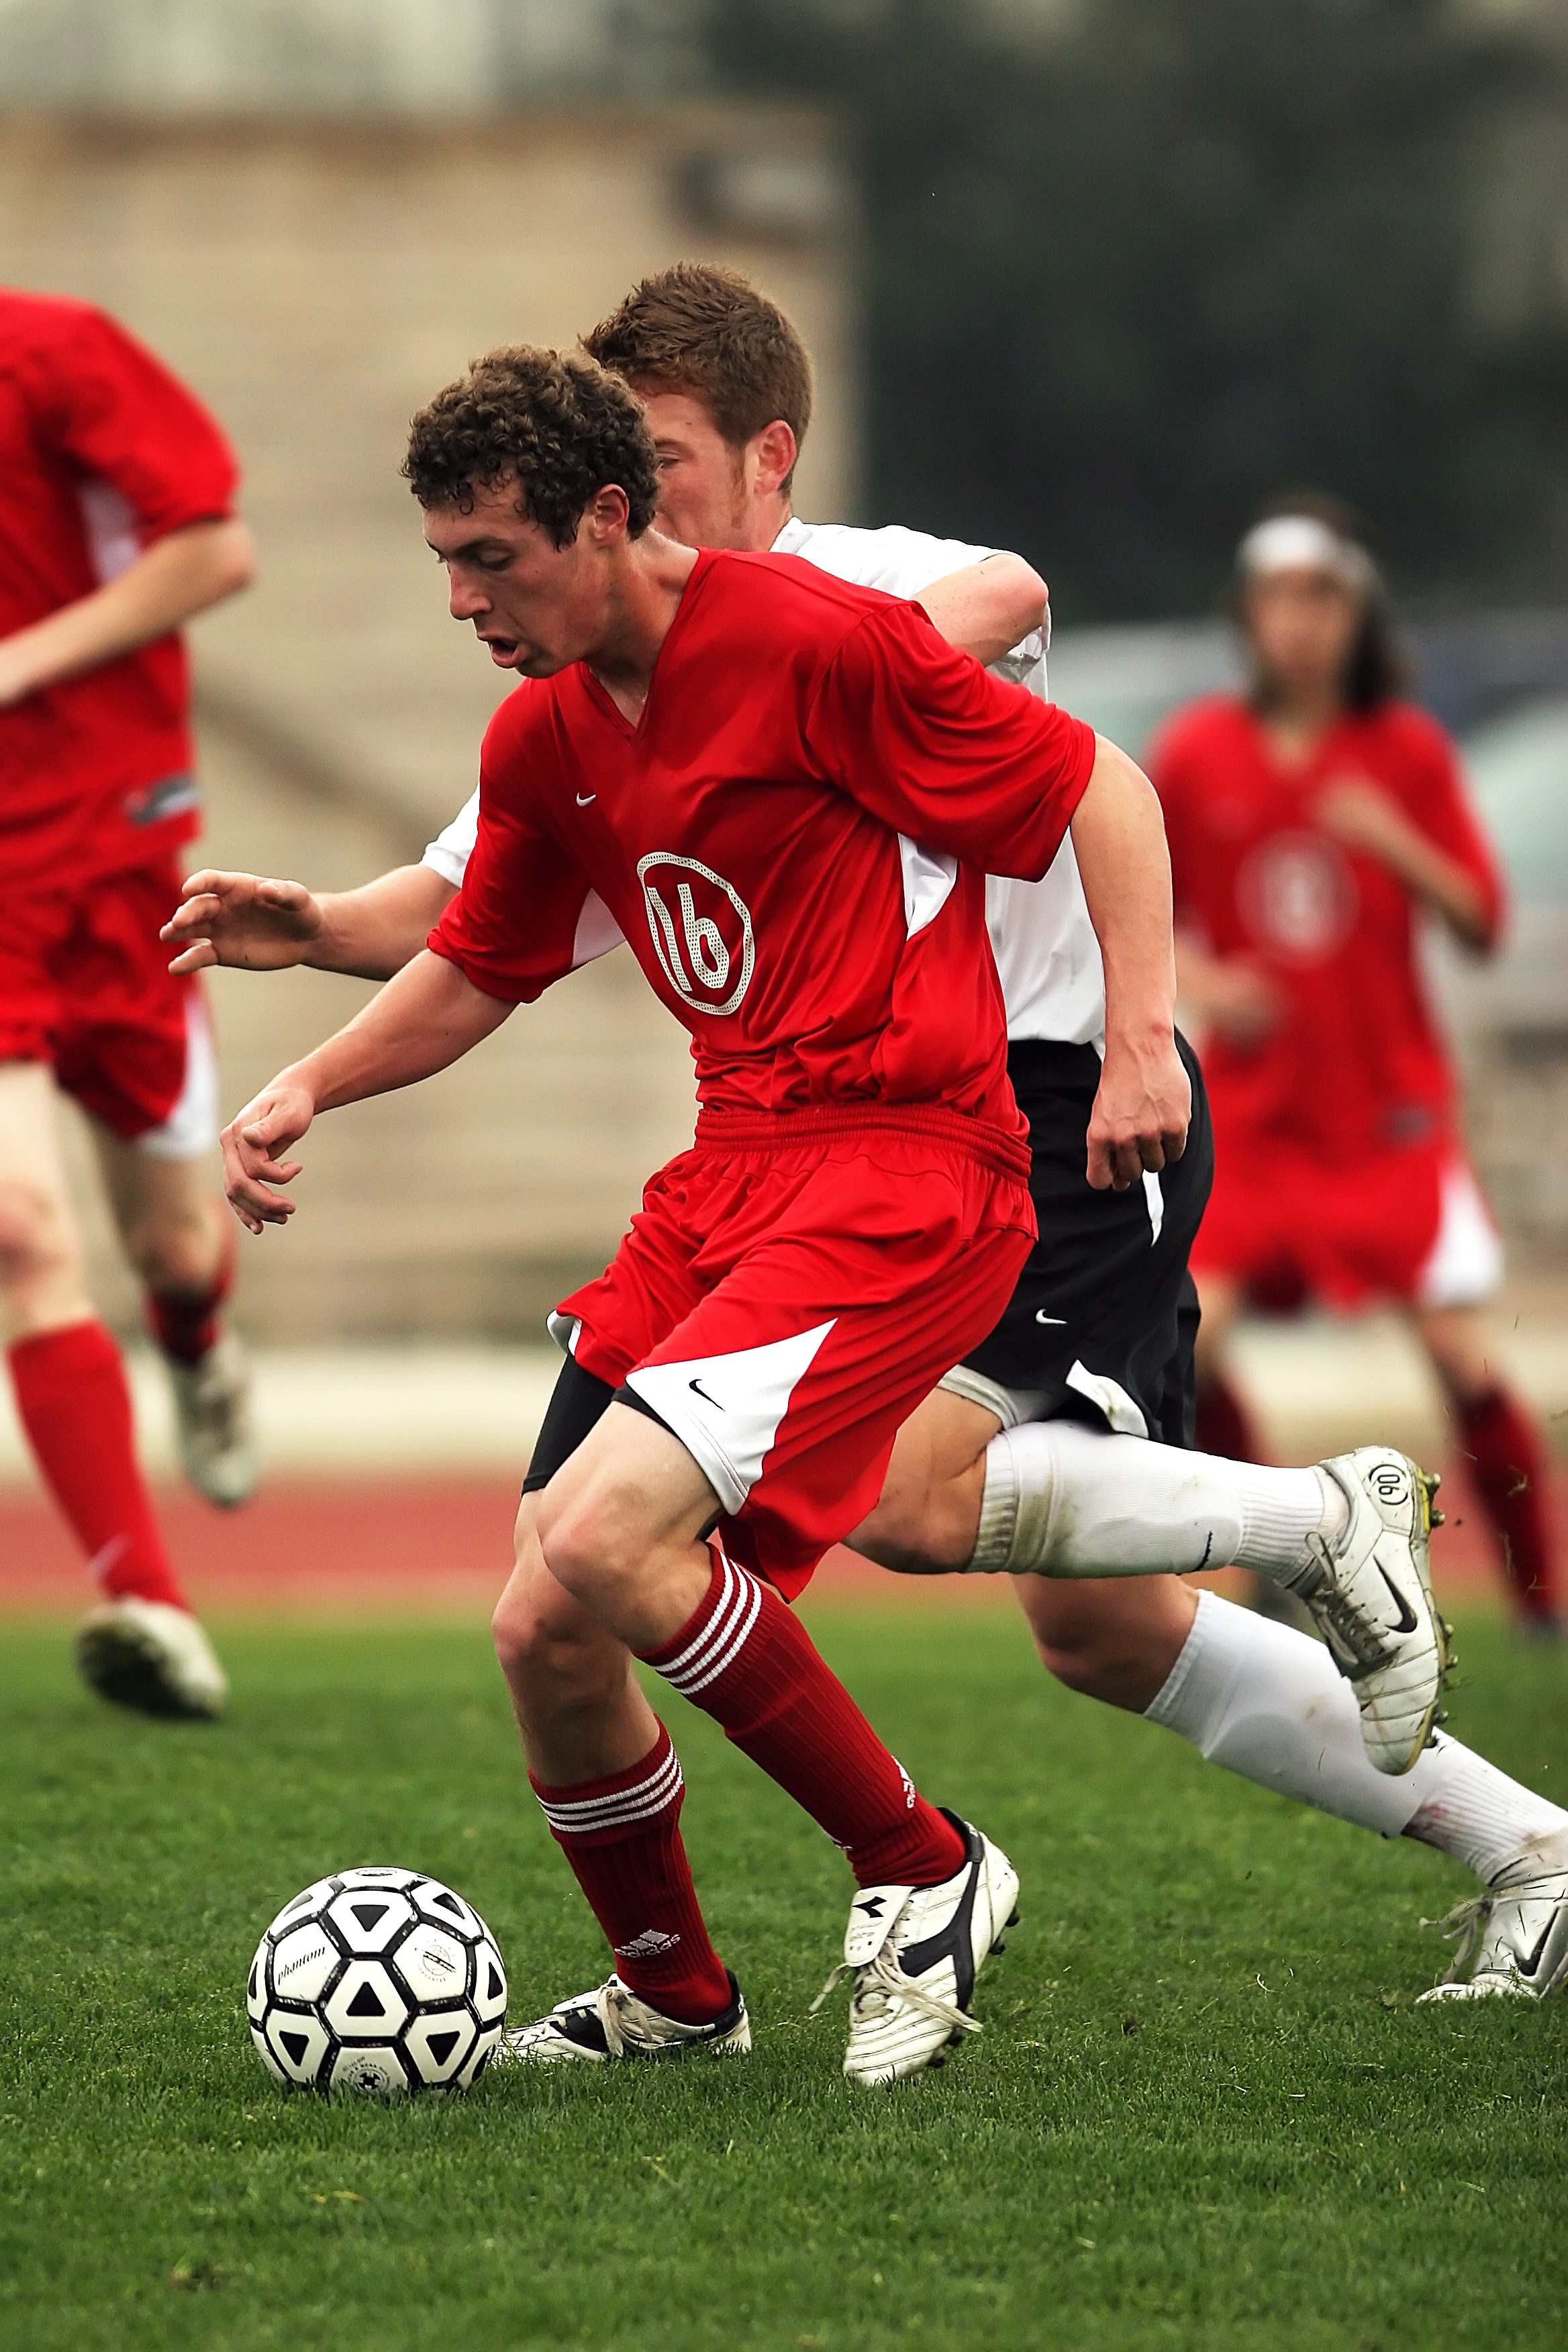
sport, field, game, green, athletic, action, soccer, playing, football, stadium, player, teenager, soccer field, outdoors, competition, team, sports, ball, match, competitive, athlete, kick, tackle, football player, ball game, kicking, soccer player, soccer ball, team sport, rugby football